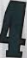
Number: 4